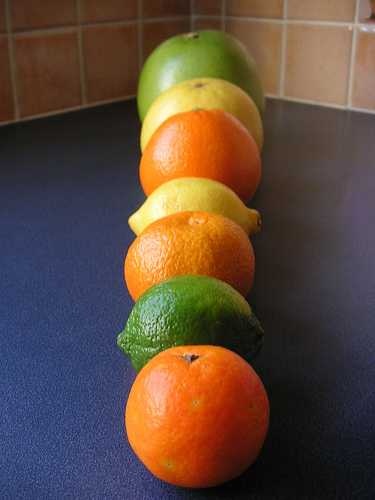
Label: Lemon